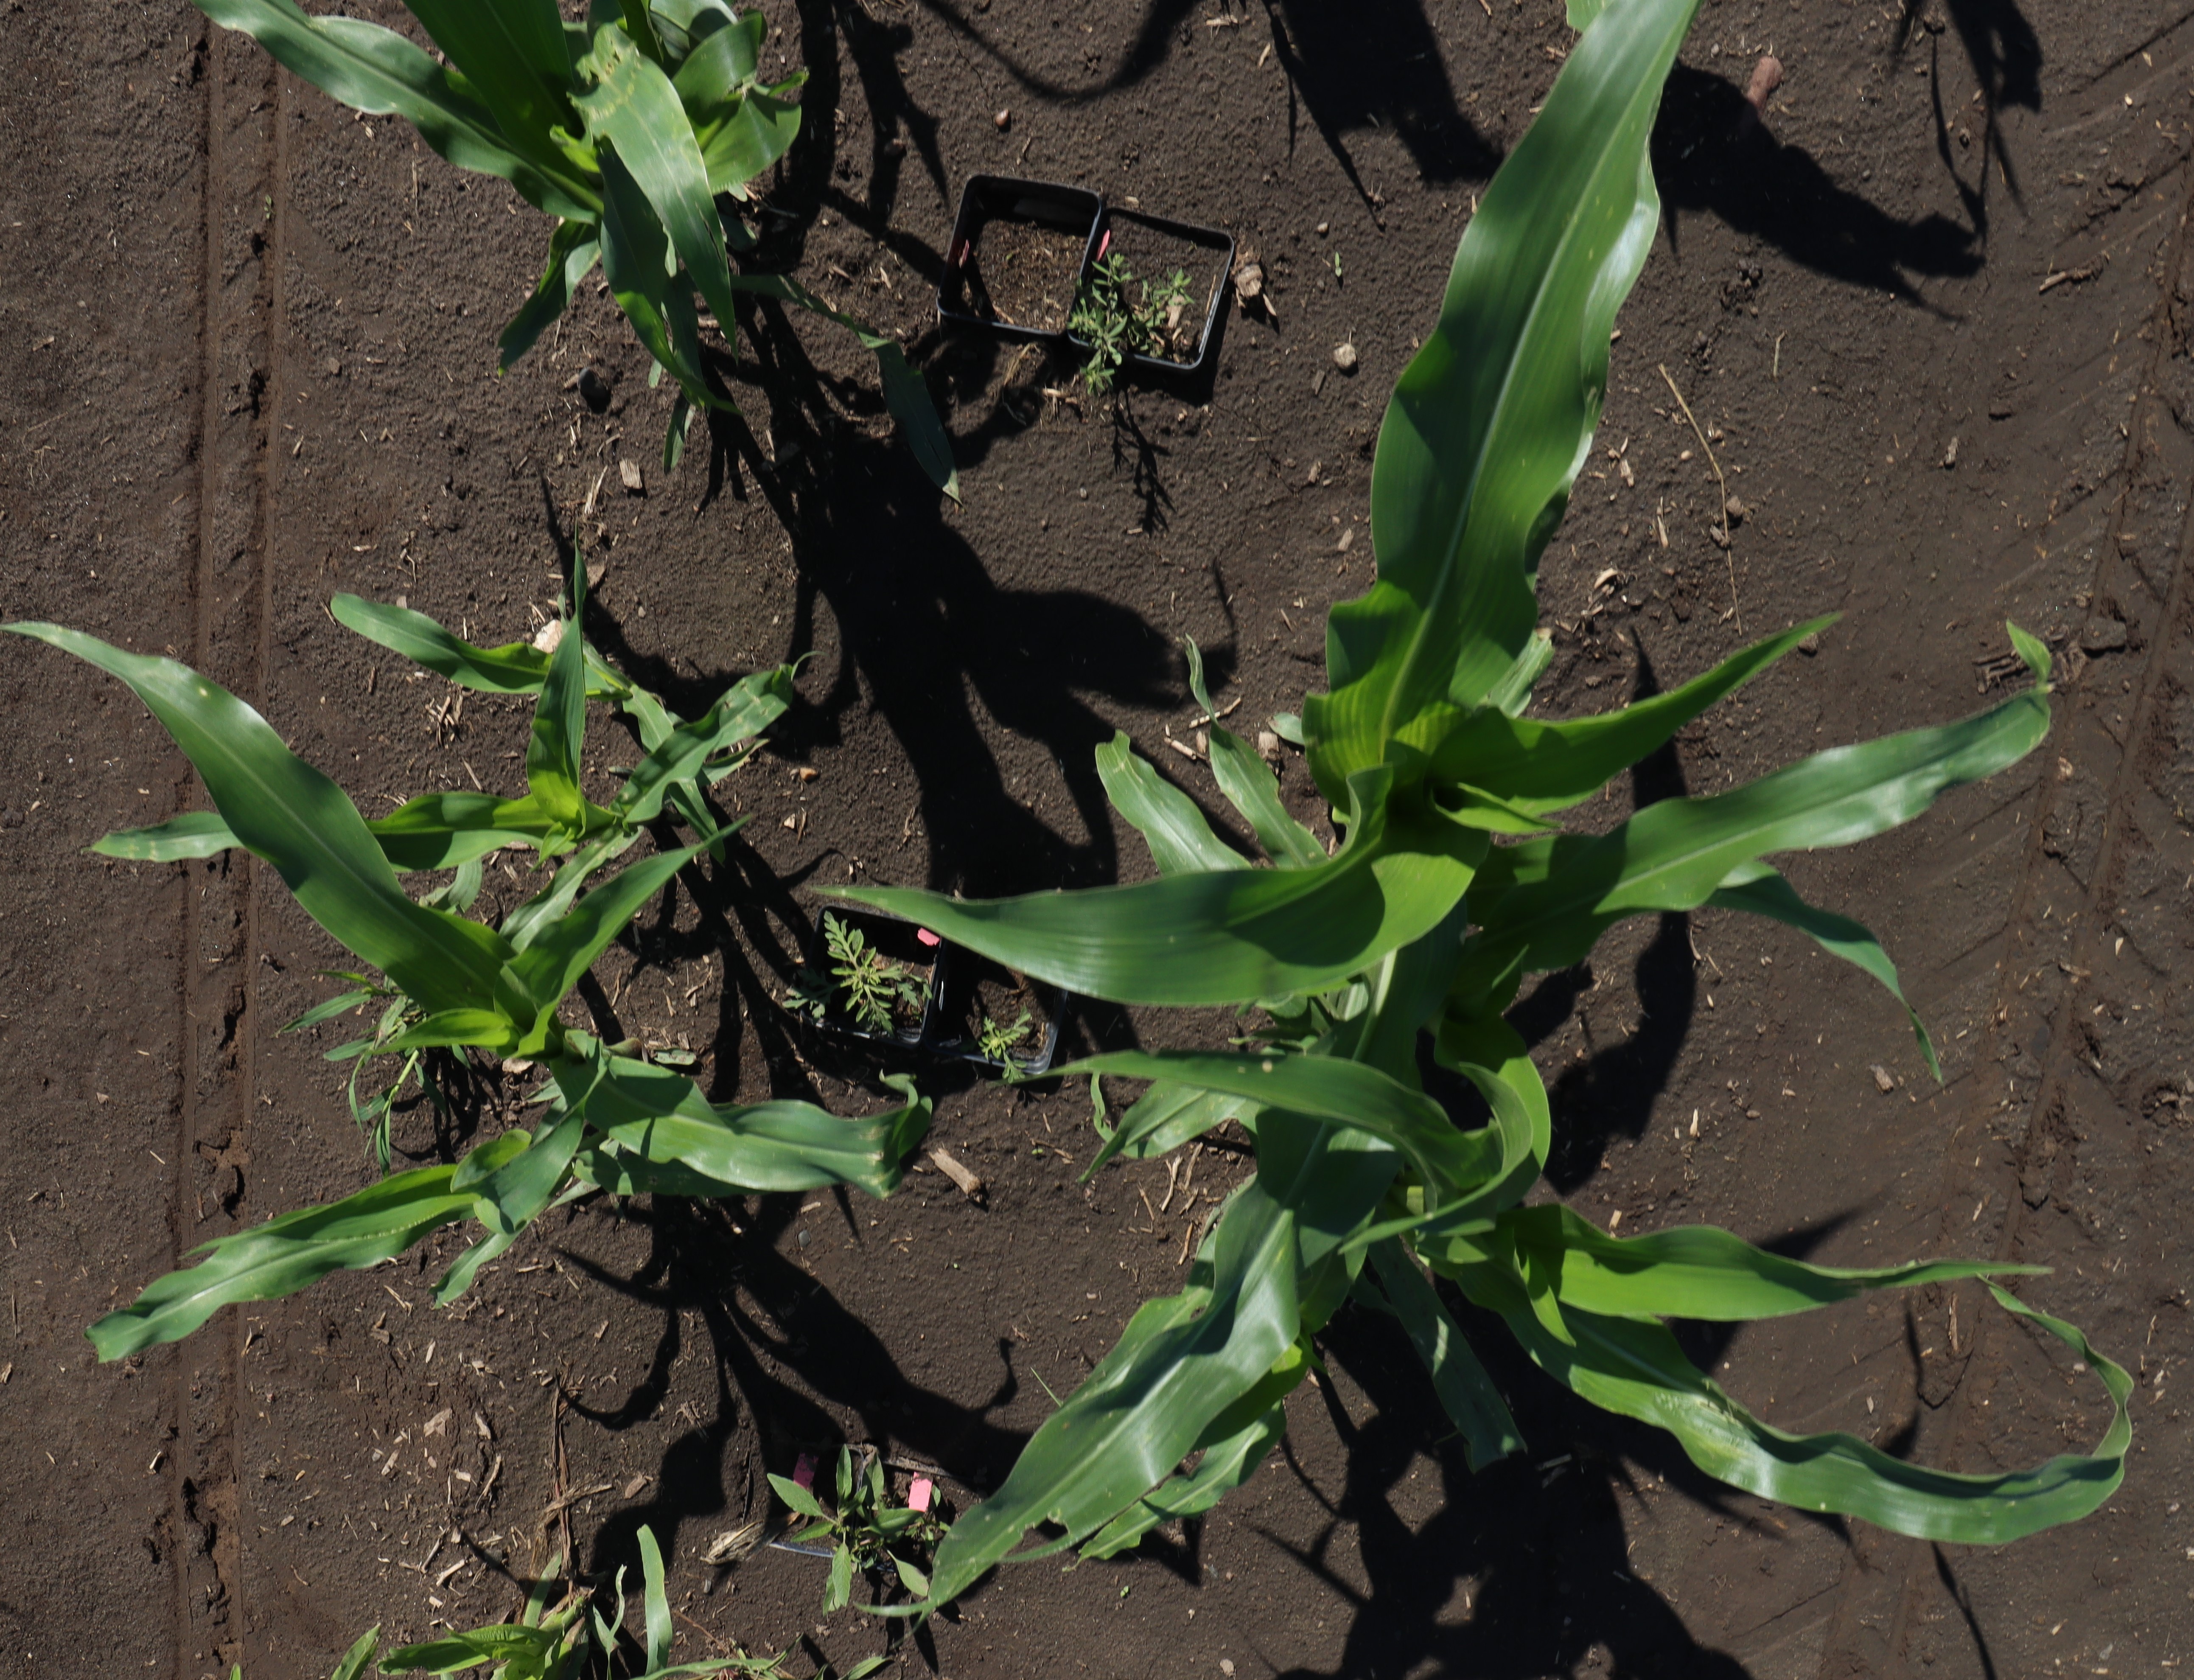
Crop: Corn
Objects: Corn, Corn, Corn, Kochia, Ragweed, Ragweed, Waterhemp, Corn